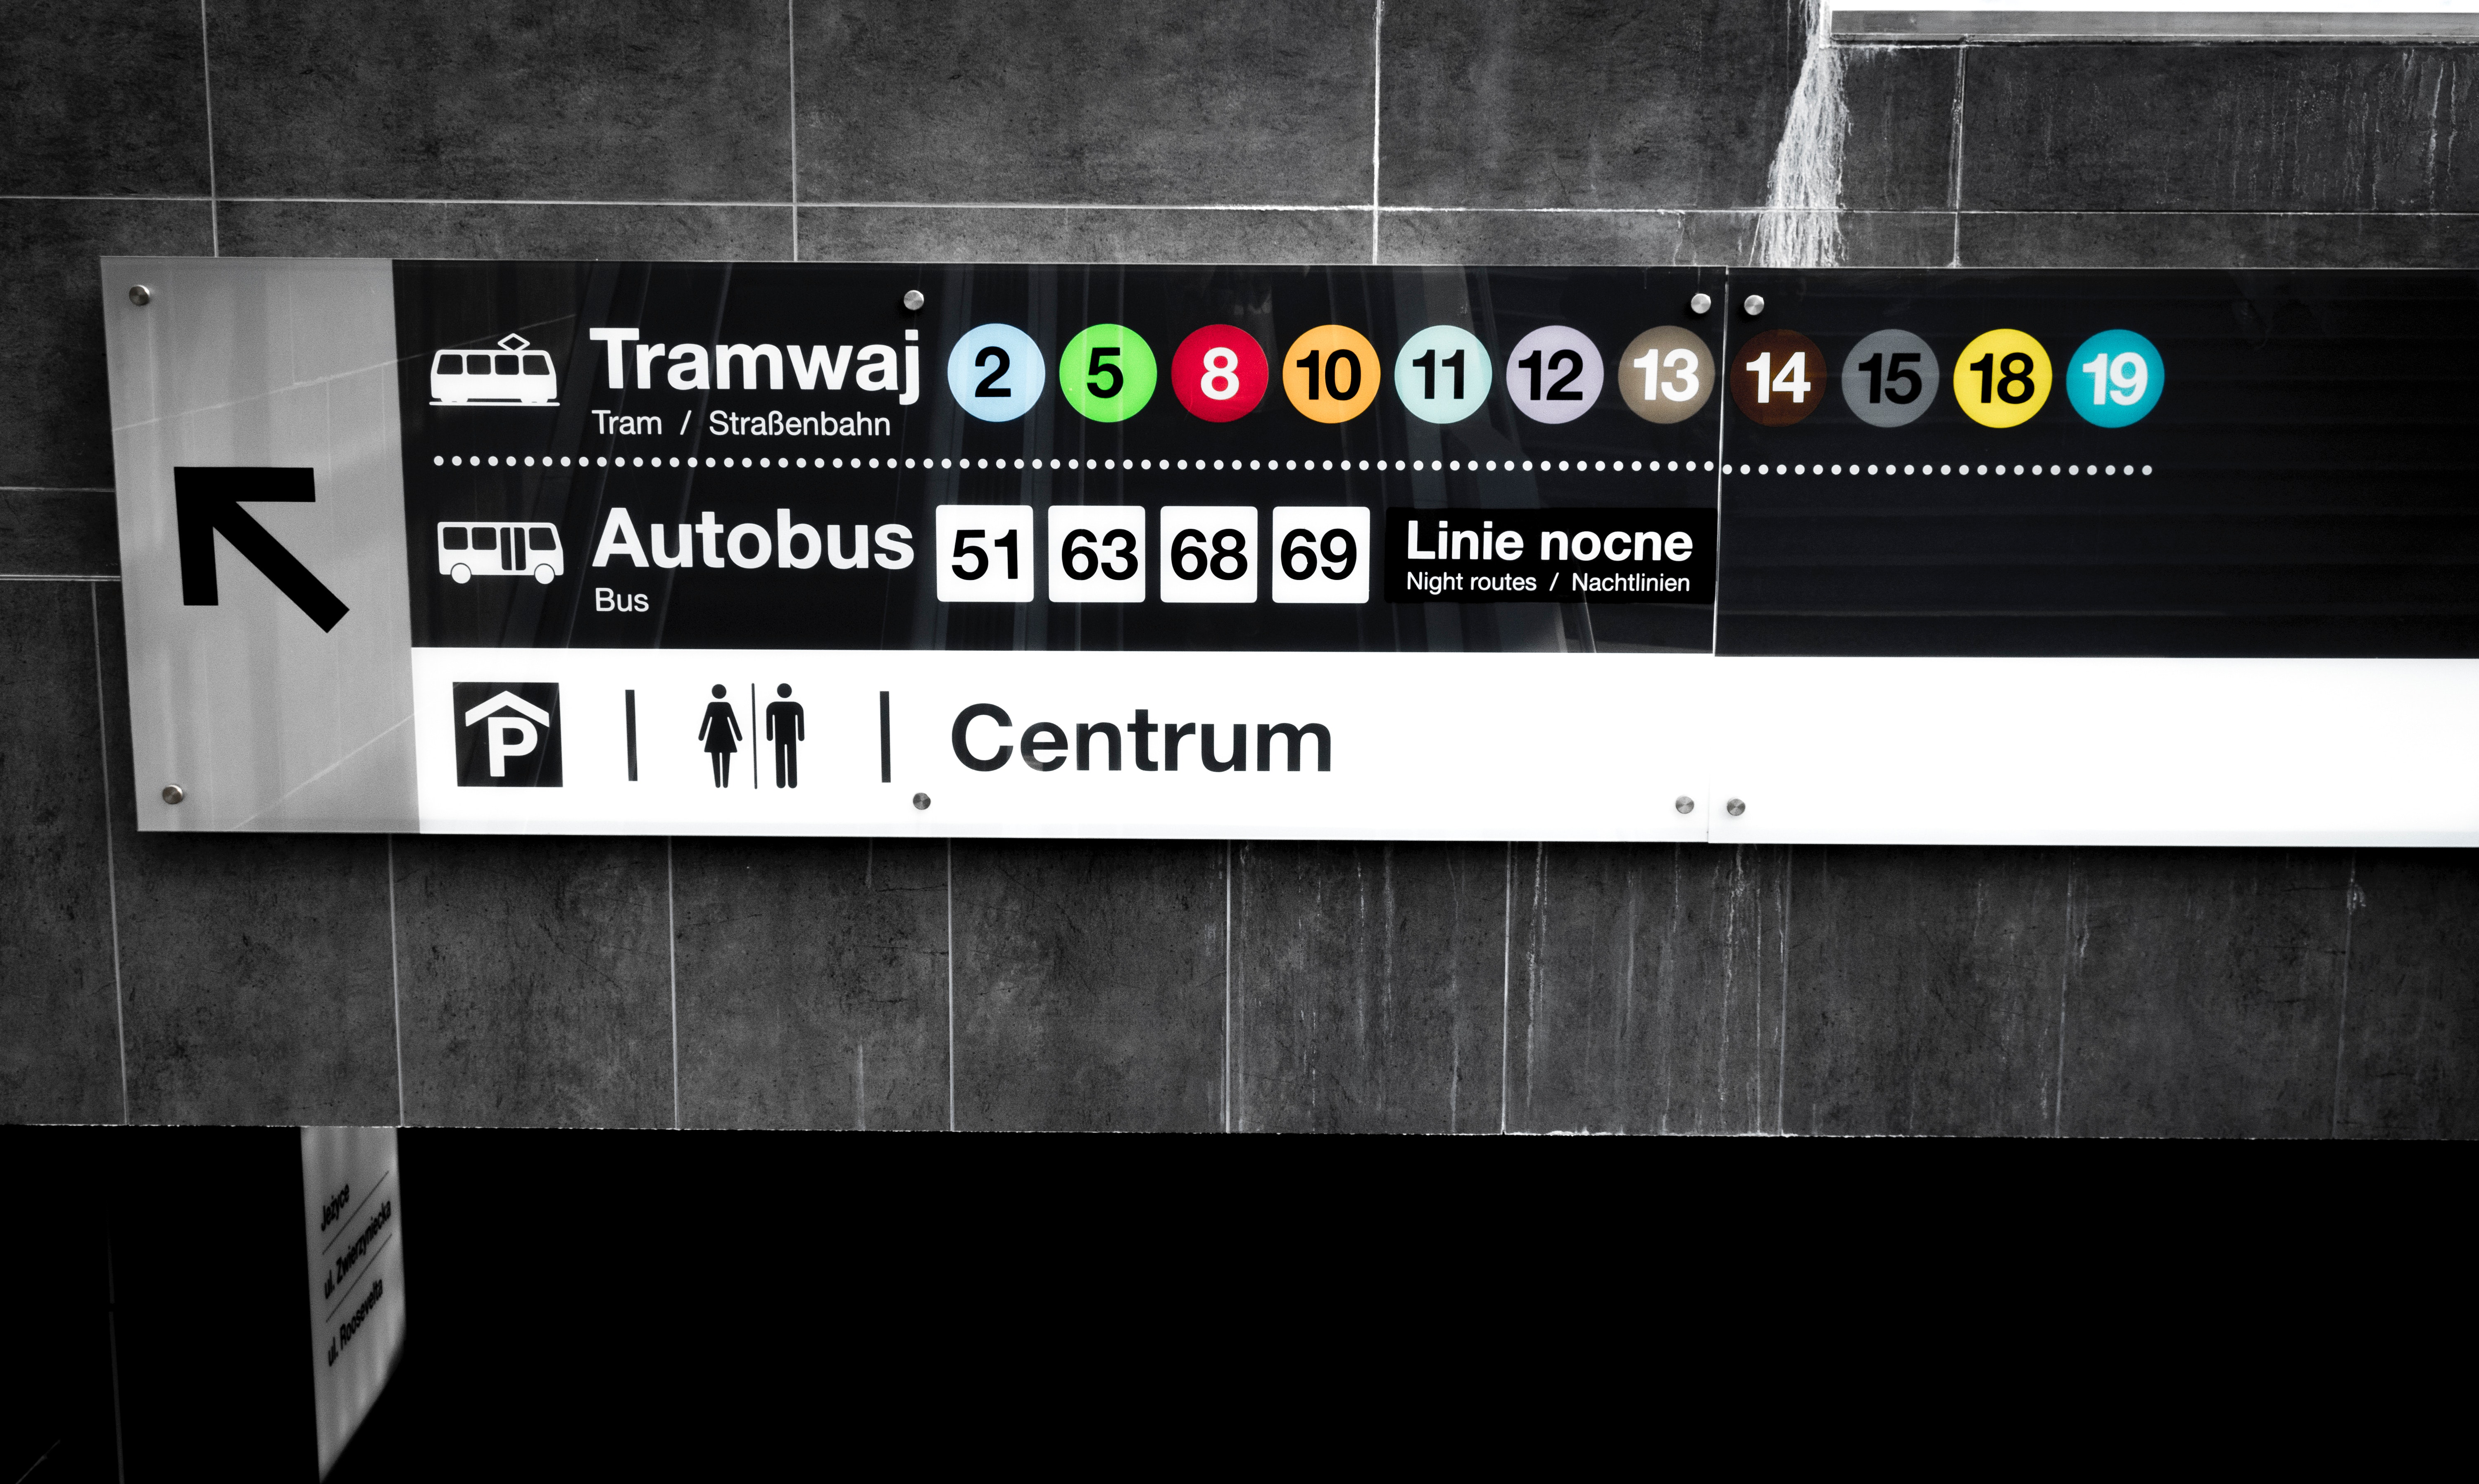
text, font, screenshot, scoreboard, technology, advertising